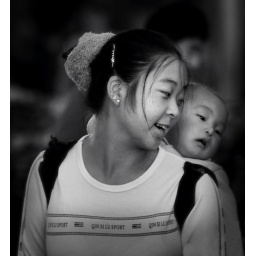
Images from a wholesale flower market in Kunming, China.